Dulha Dulhan

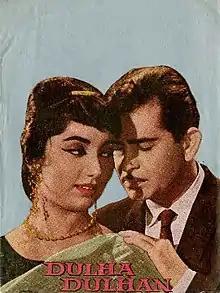

Dulha Dulhan is a 1964 Indian Bollywood film produced and directed by Ravindra Dave. It stars Raj Kapoor and Sadhana Shivdasani in pivotal roles together for the first time.